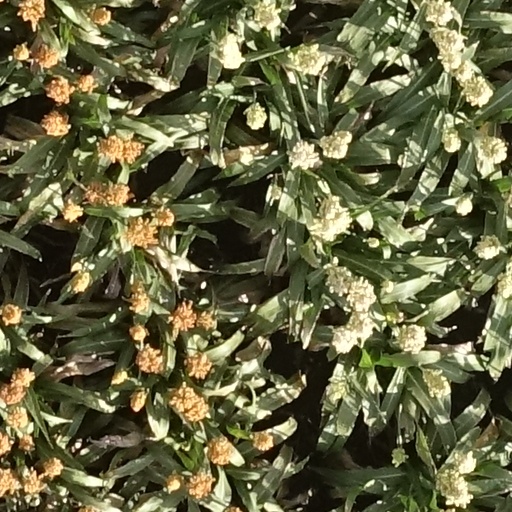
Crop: sorghum